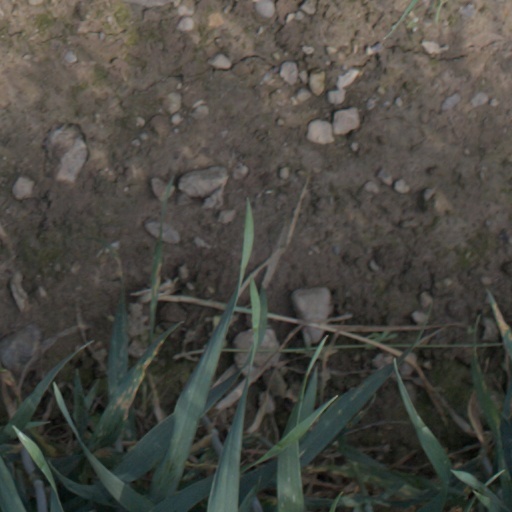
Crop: wheat